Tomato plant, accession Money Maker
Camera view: tilt-top (135 deg); turntable rotation: 210 degrees
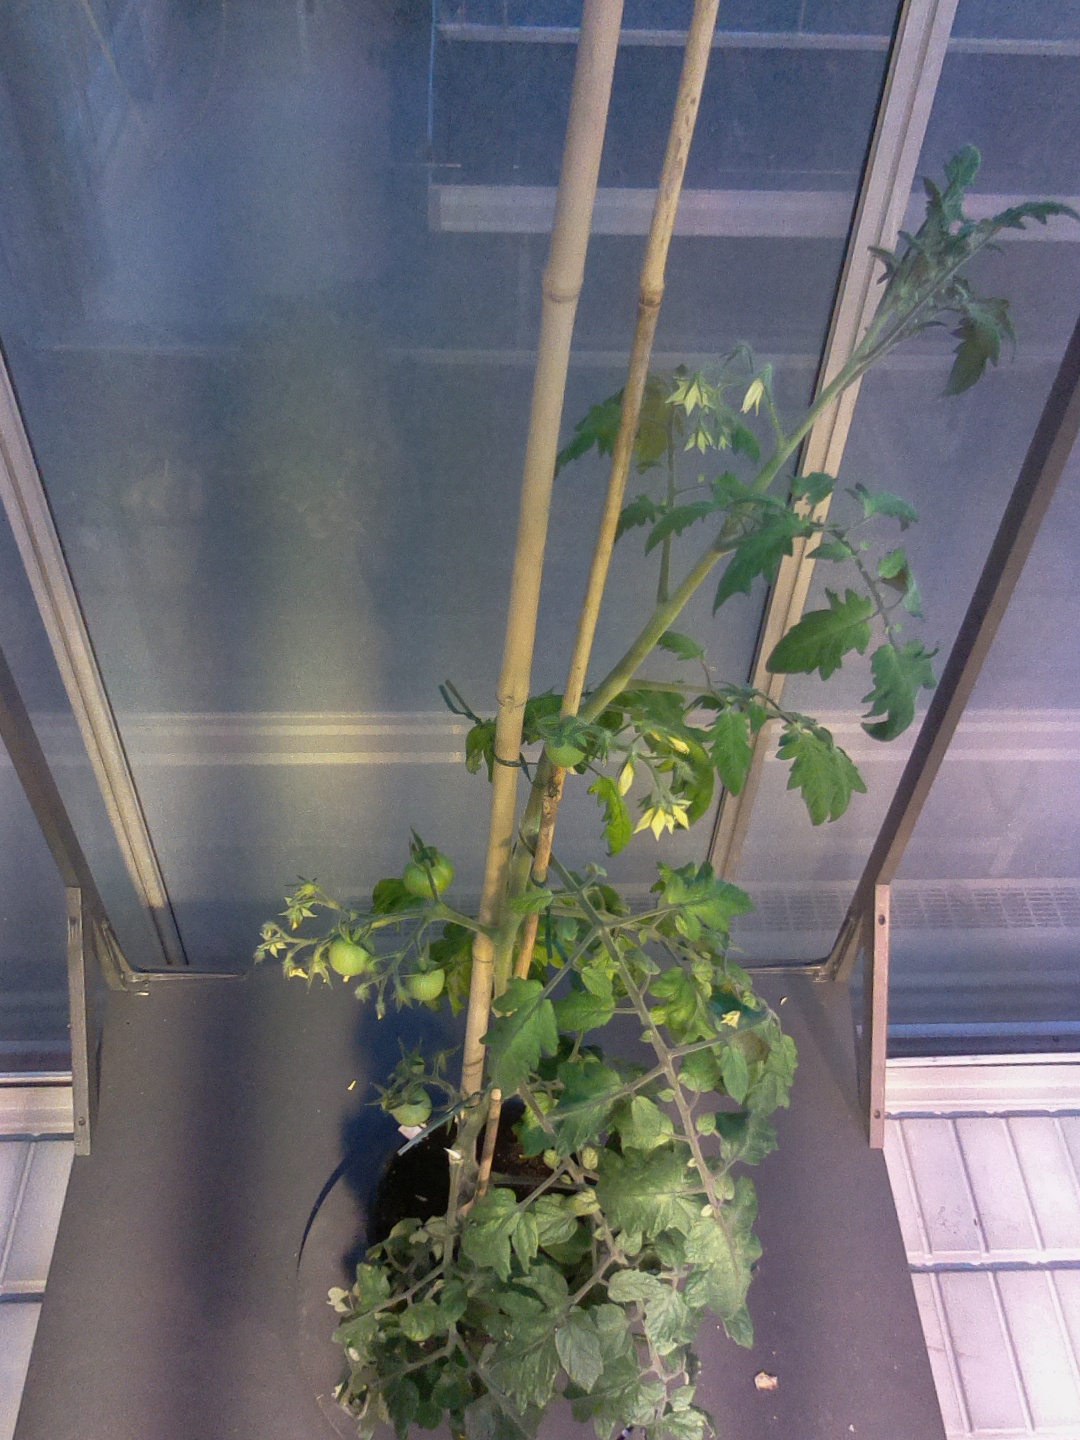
BBCH growth stage 73: 30%-40% of final fruit size